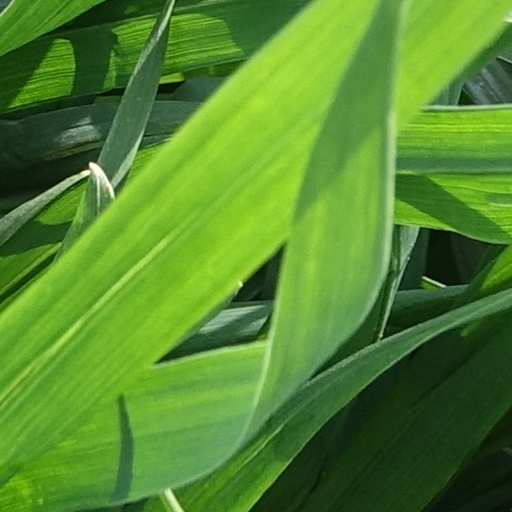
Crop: wheat